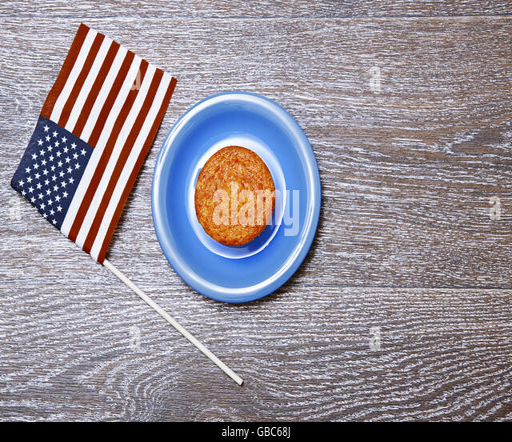
flag and festive cake on a plate